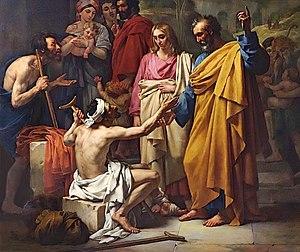
Tableau de Louis-Vincent-Léon Pallière de 1819, église Saint-Thomas d’Aquin, Paris VIIe.
Louis Vincent Léon Pallière né à Bordeaux le 19 juillet 1787 et mort dans la même ville le 29 décembre 1820 est un peintre néo-classique français.
Le récit des Actes des Apôtres, cinquième livre du Nouveau Testament, est la seconde partie de l’œuvre dédiée « à Théophile » et attribuée à Luc par la tradition chrétienne comme par les chercheurs modernes, la première partie étant l'Évangile selon Luc. Le récit rapporte les débuts de la communauté chrétienne, avec l'Ascension suivie de la Pentecôte, et relate essentiellement la prédication de Paul de Tarse. Il se termine avec la première venue de Paul à Rome au début des années 60.
Pierre, de son vrai nom Simon Bar-Jona selon le témoignage des Évangiles, aussi appelé Kephas ou Simon-Pierre, est un Juif de Galilée ou de Gaulanitide connu pour avoir été l'un des disciples de Jésus de Nazareth. Il est répertorié parmi les apôtres, au sein desquels il semble avoir tenu une position privilégiée du vivant même de Jésus avant de devenir, après la mort de ce dernier, l’un des dirigeants majeurs des premières communautés paléochrétiennes. Il est né vraisemblablement au tournant du Iᵉʳ siècle av. J.-C. et serait mort selon la tradition chrétienne vers 64-68 à Rome. La plupart des historiens soulignent le caractère très incertain de la date et des circonstances de sa mort et doutent de la pertinence du lieu traditionnellement retenu pour son exécution.